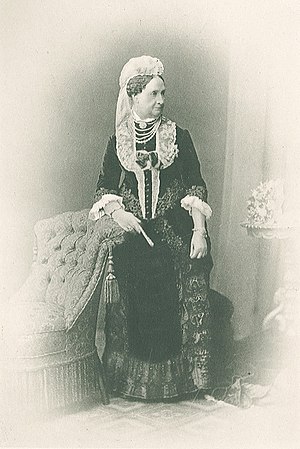
Frederikke af Slesvig-Holsten-Sønderborg-Glücksborg
Prinsesse Frederikke til Slesvig-Holsten-Sønderborg-Glücksborg var en dansk-tysk prinsesse af Slesvig-Holsten-Sønderborg-Glücksborg, der var hertuginde af Anhalt-Bernburg fra 1834 til 1863.